Mohammad Mirmohammadi

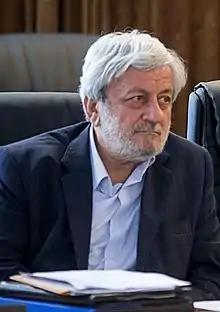
Mohammad Mirmohammadi in 2018

Sayyid Mohammad Mirmohammadi (‎; 1948 – 2 March 2020) was an Iranian conservative and principlist politician who served as the senior adviser to Iran's Supreme Leader Ayatollah Ali Khamenei, and a member of Expediency Discernment Council. He was the member of the 6th and 7th Iranian parliaments for Qom. Mohammad was a member of the central council of the Islamic Republic Party, presidential chief of staff during the presidencies of Ayatollah Ali Khamenei and Akbar Hashemi Rafsanjani, and secretary general of the Islamic Civilization Party.